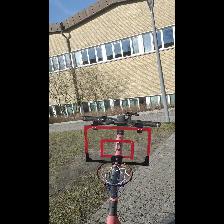
Label: NonHuman